Nejc Gazvoda

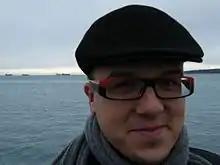
Nejc Gazvoda, is a Slovene writer, screenwriter and director.

Nejc Gazvoda (born 5 June 1985) is a Slovene writer, screenwriter and director. He has published a number of novels and collections of short stories and also has written the scripts for two successful TV dramas and has recently written and directed his first feature film "Izlet" (A Trip) (2011).